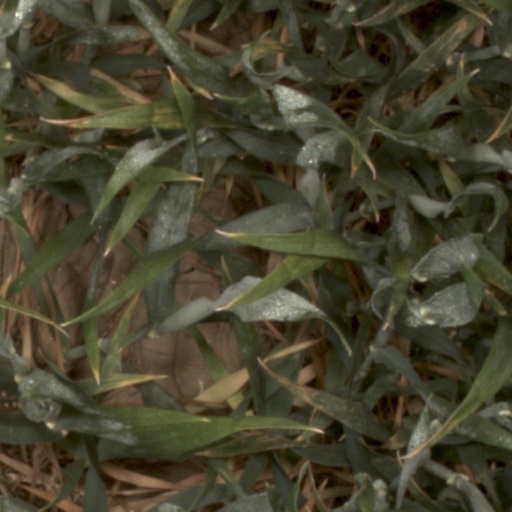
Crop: wheat